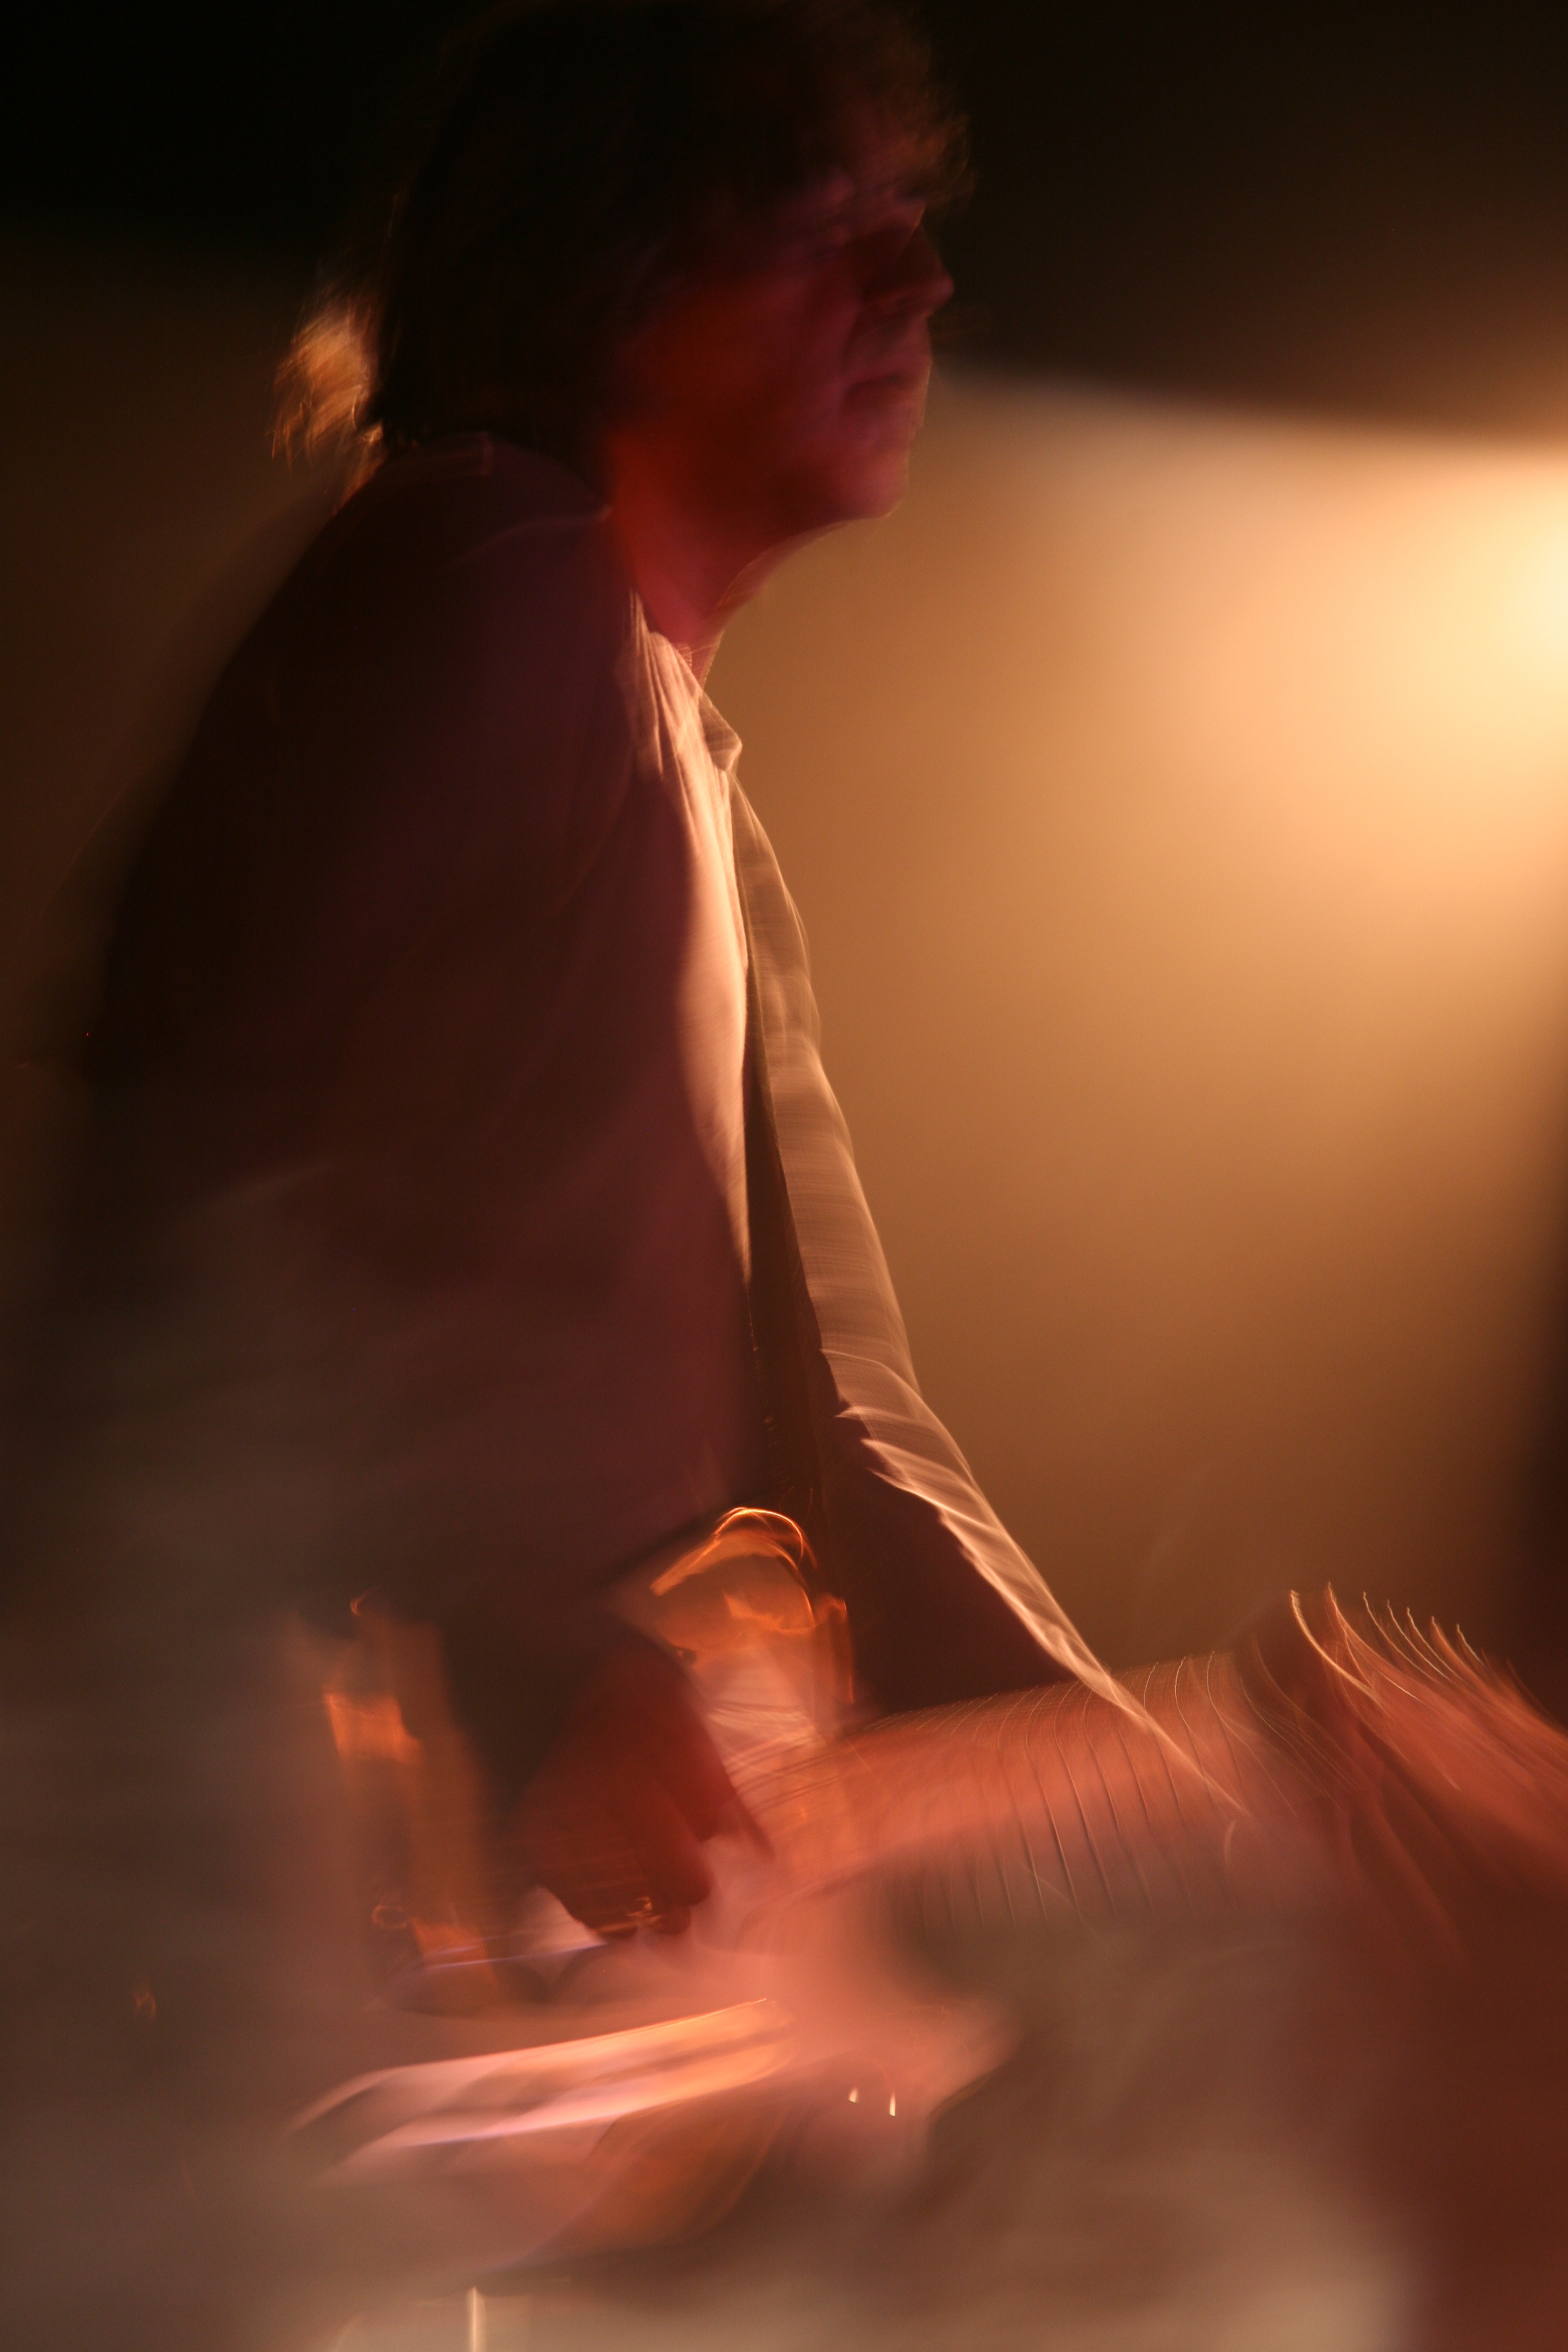
man, light, sunlight, concert, romance, darkness, murat, jeanlouismurat, villierssurmarne, festivaldemarne, fredjimenez, stephanereynaud, brunoclavaizolle, interaction, sense